Cass Timberlane

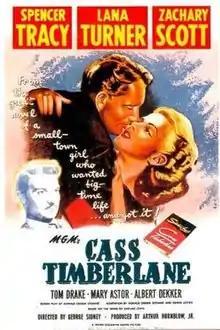
Theatrical poster

Cass Timberlane is a 1947 American romantic drama film directed by George Sidney and starring Spencer Tracy, Lana Turner and Zachary Scott. It was based on the 1945 novel "Cass Timberlane: A Novel of Husbands and Wives" by Sinclair Lewis, which was Lewis' nineteenth novel and one of his last.